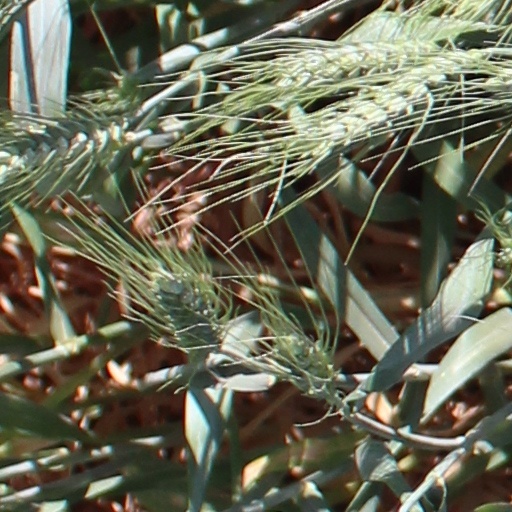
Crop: wheat